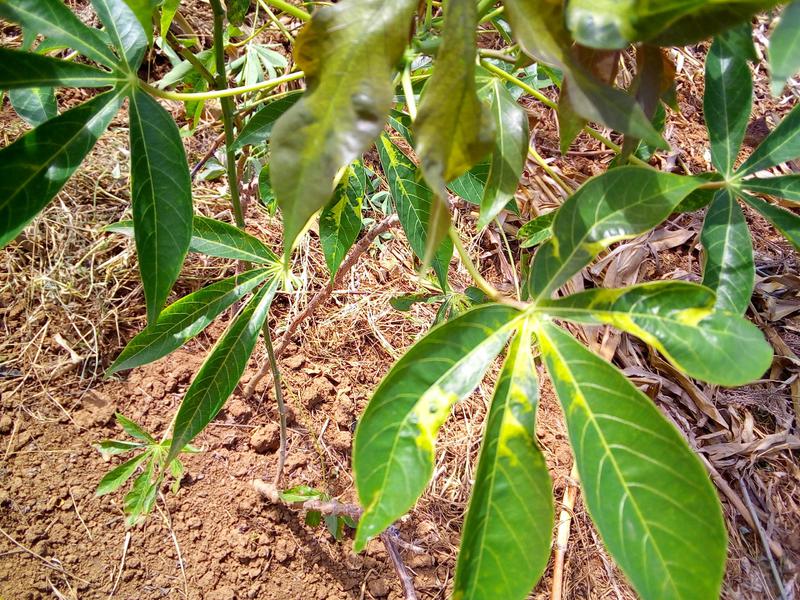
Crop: cassava
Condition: mosaic_disease